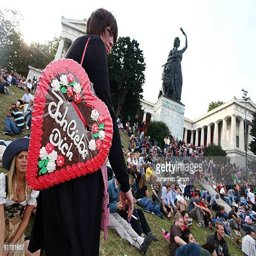
a general view during day of the beer festival